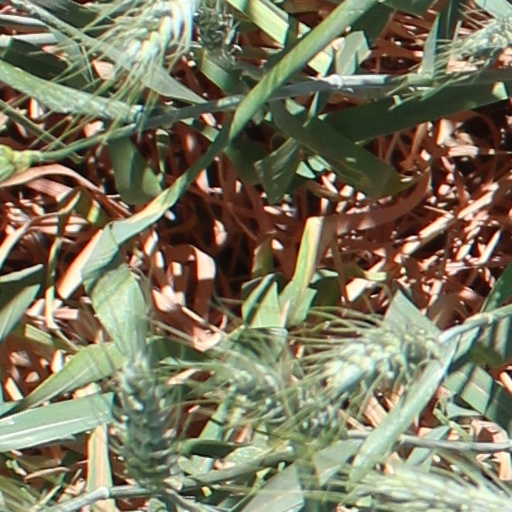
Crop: wheat